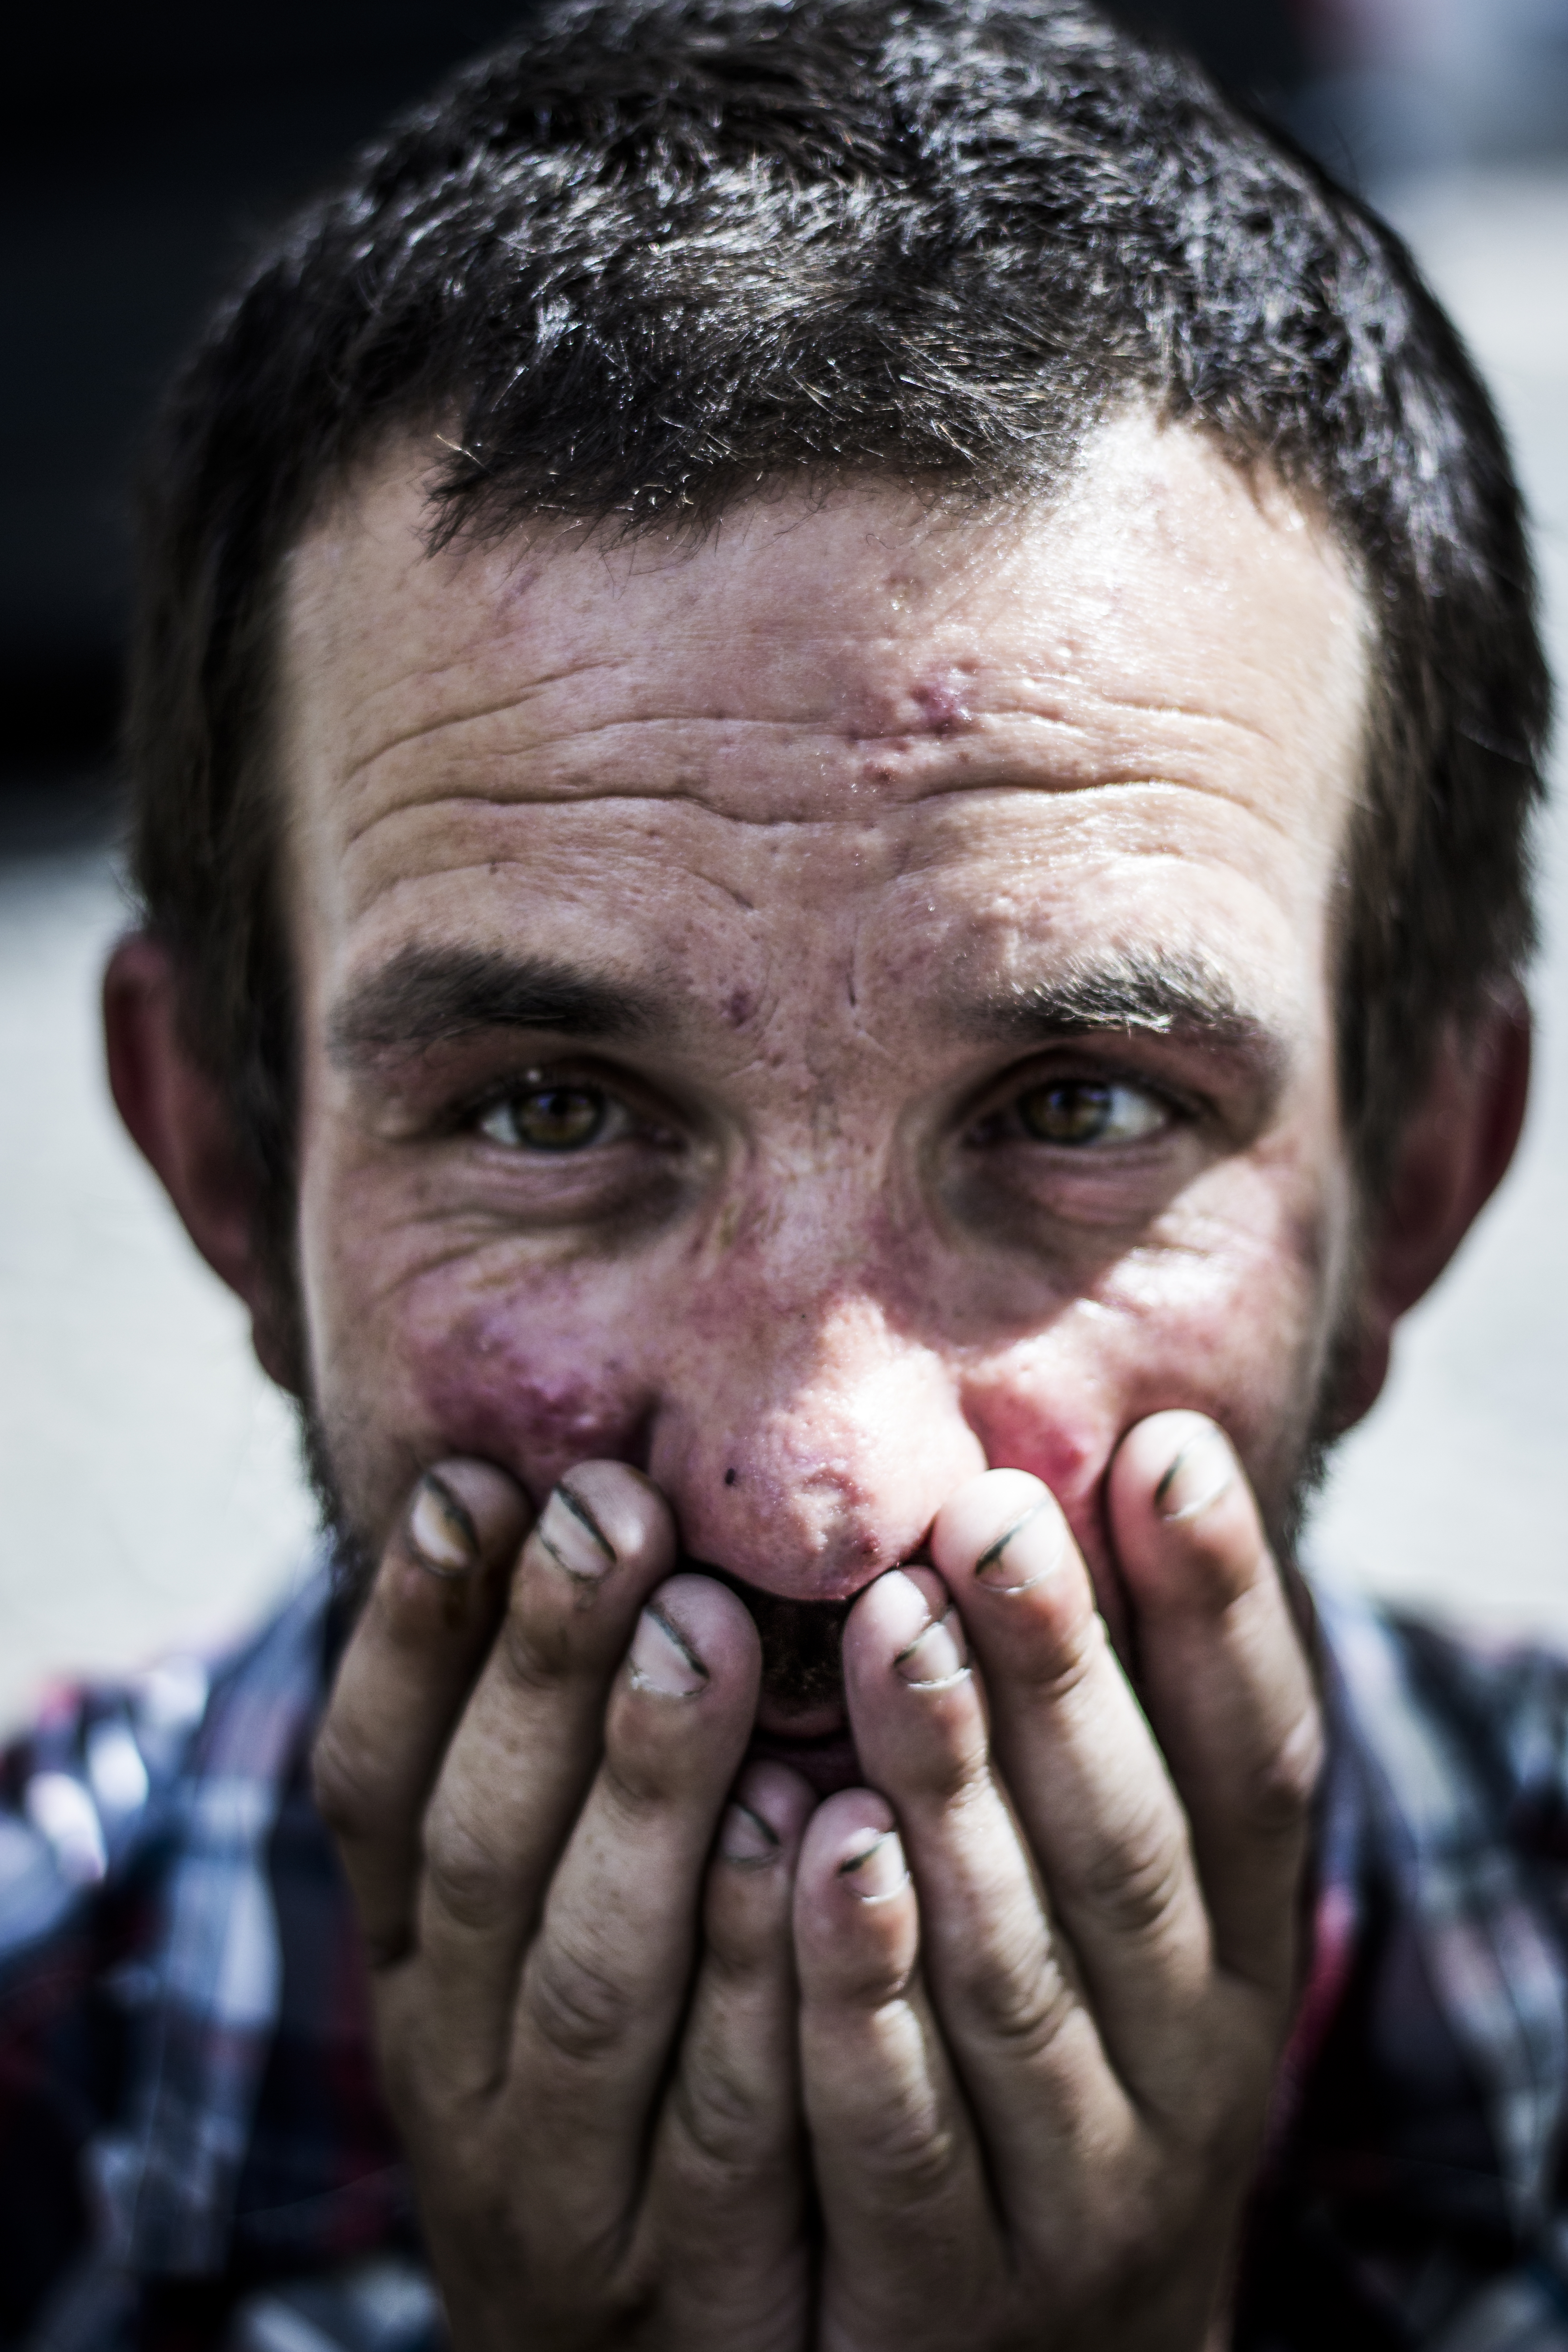
man, person, people, street, photography, male, portrait, canon, child, black, facial expression, mouth, close up, blackandwhite, face, art, eye, head, surreal, organ, faces, portrt, emotion, personen, schrfentiefe, facial hair